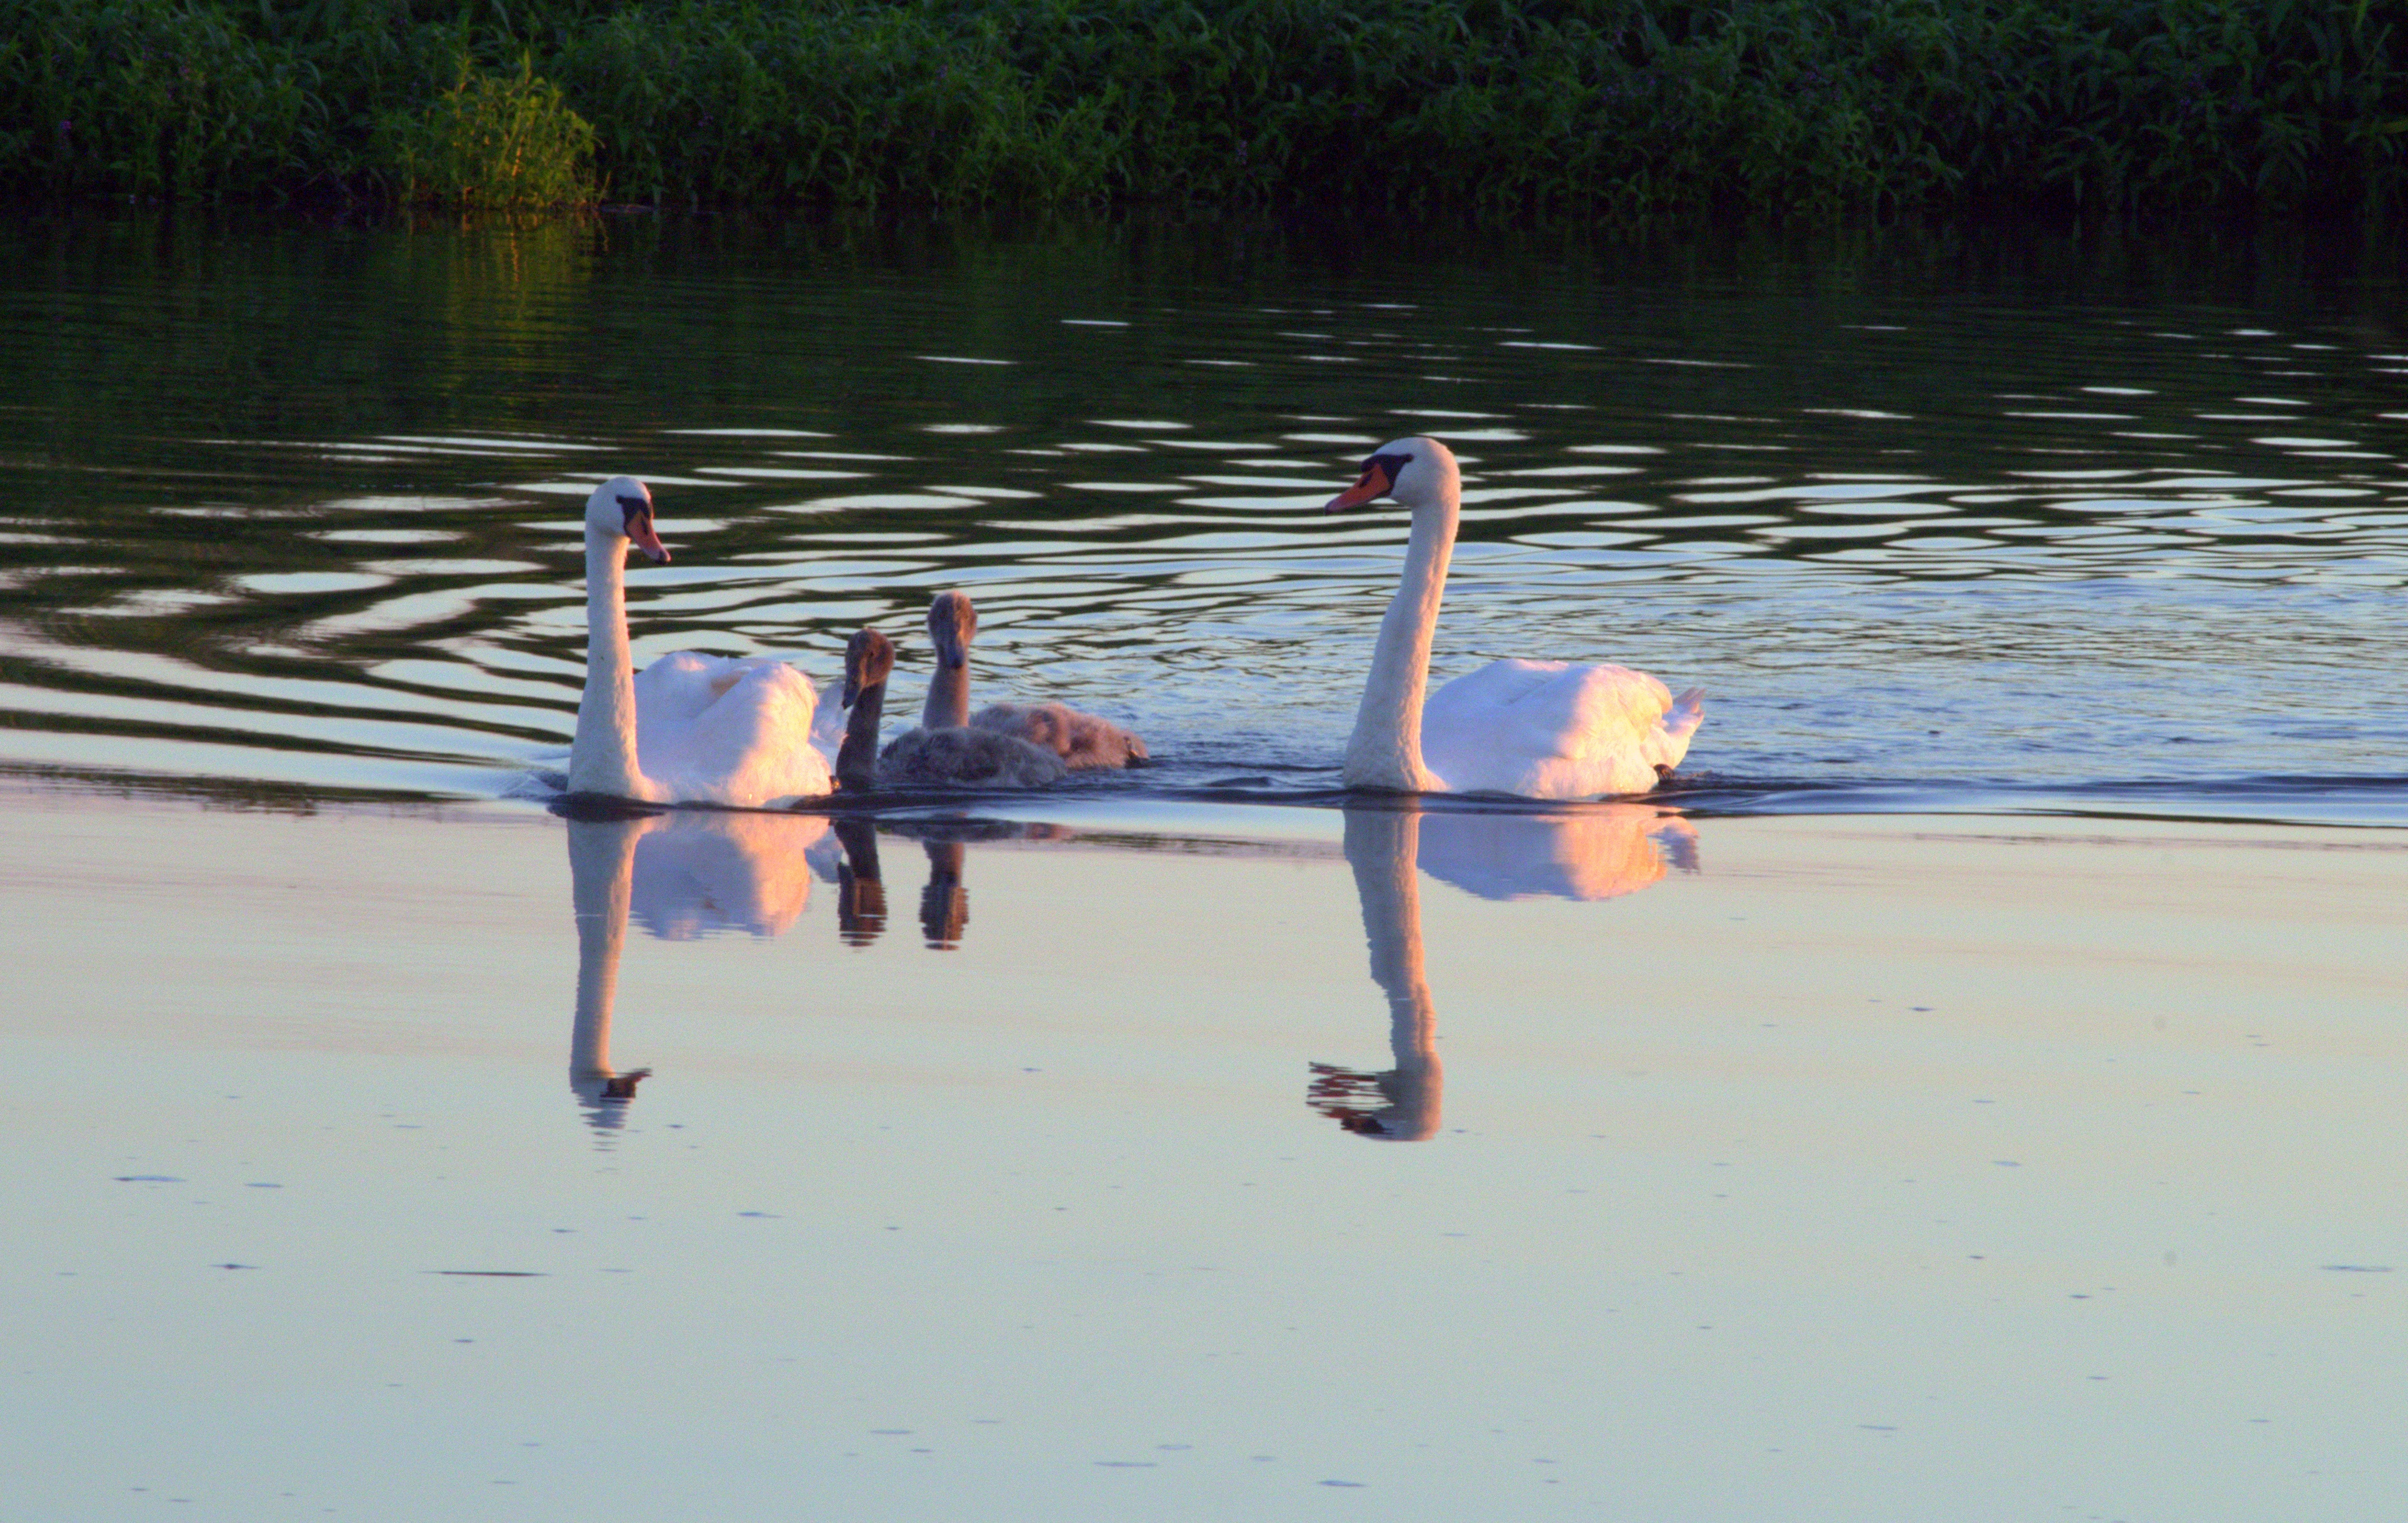
beach, water, nature, white, animal, river, evening, young, paddle, reflection, vehicle, gray, birds, swan, boating, swans, chicks, water bird, wild birds, young swans, relief channel